Shilpa Shinde

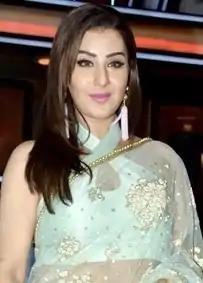
Shinde in 2018

Shilpa Shinde (born 28 August 1977) is an Indian television actress. She is known for playing Angoori Manmohan Tiwari in &TV's "Bhabhi Ji Ghar Par Hai!". In 2017, she participated in "Bigg Boss 11" and emerged as the winner.